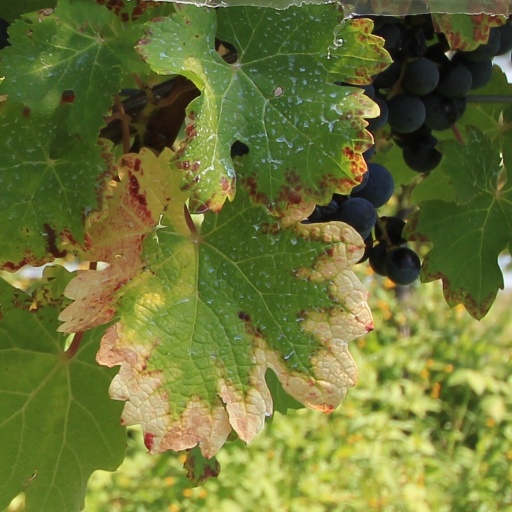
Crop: grape